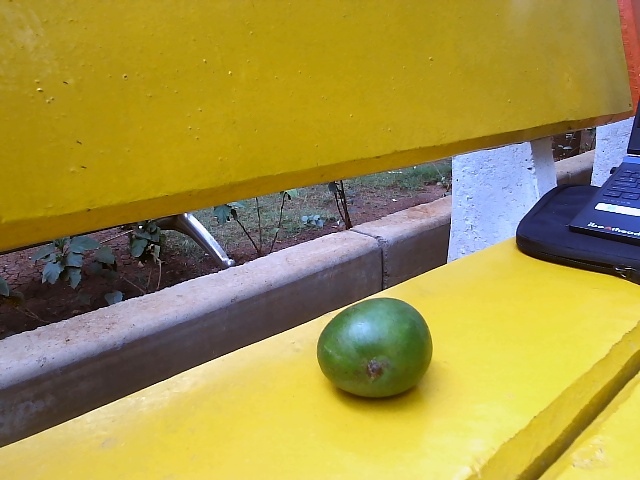
Label: Raw_Mango